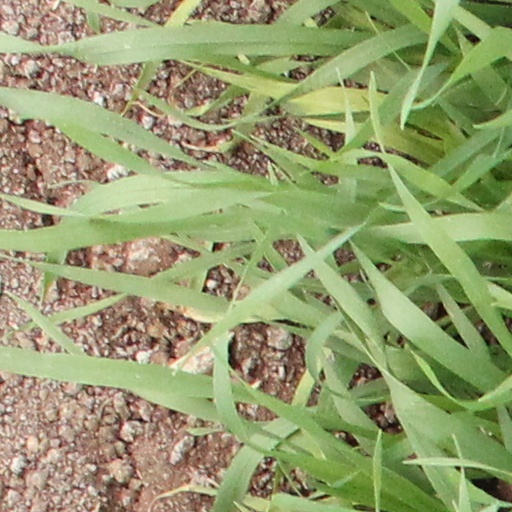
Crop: wheat